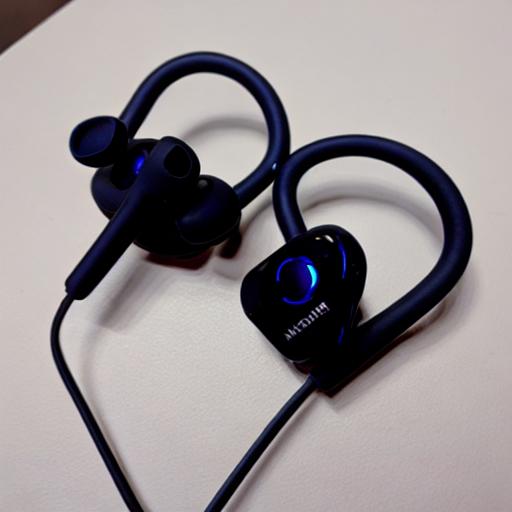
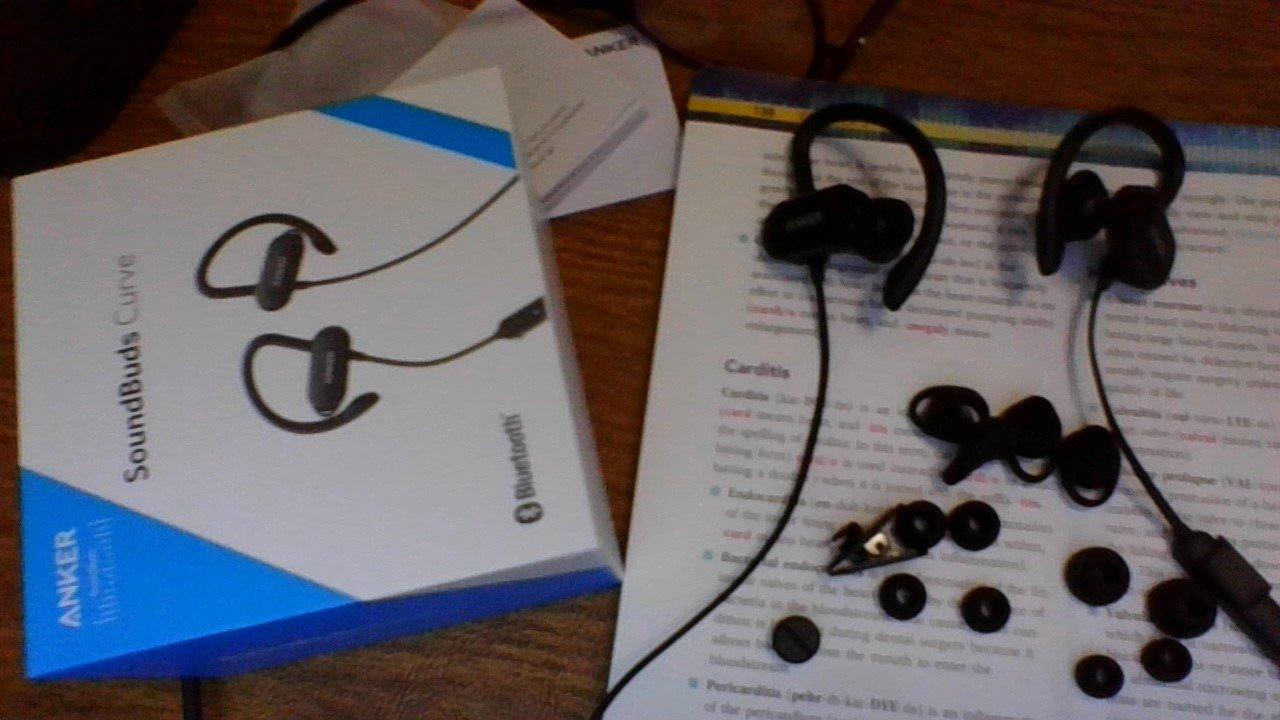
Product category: headphones
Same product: no